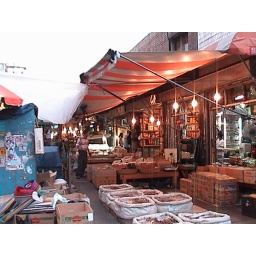
Dried fish &amp;amp; Jingsen street market close to Doota Mall in Dongdaemun, Seoul